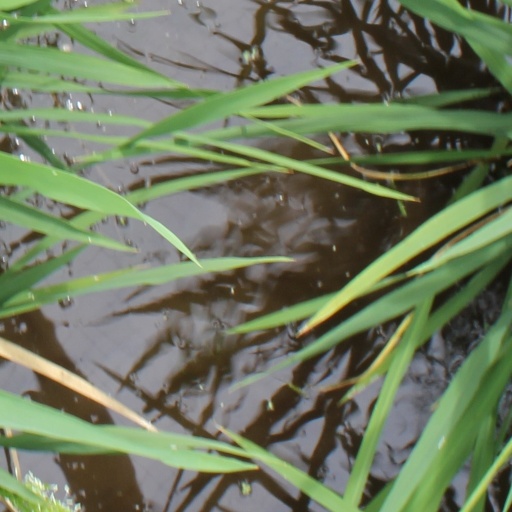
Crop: rice